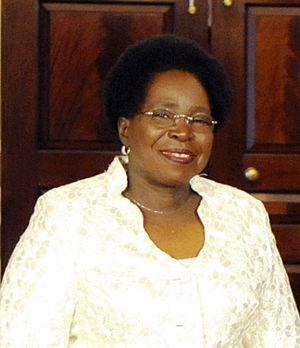
Les ministres des relations internationales et de la coopération d'Afrique du Sud sont compétents pour tout ce qui concerne les relations diplomatiques de l'Afrique du Sud avec les pays tiers. La fonction fut instituée sous le mandat de James Barry Hertzog. Jusqu'en 1955, elle était assumée par le premier ministre en titre.
Nkosazana Dlamini-Zuma, née le 27 janvier 1949 dans la province du Natal, est une femme politique sud-africaine, membre du Congrès national africain et membre du parlement.